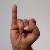
The image shows a hand gesture representing the letter 'I' in Indian Sign Language.